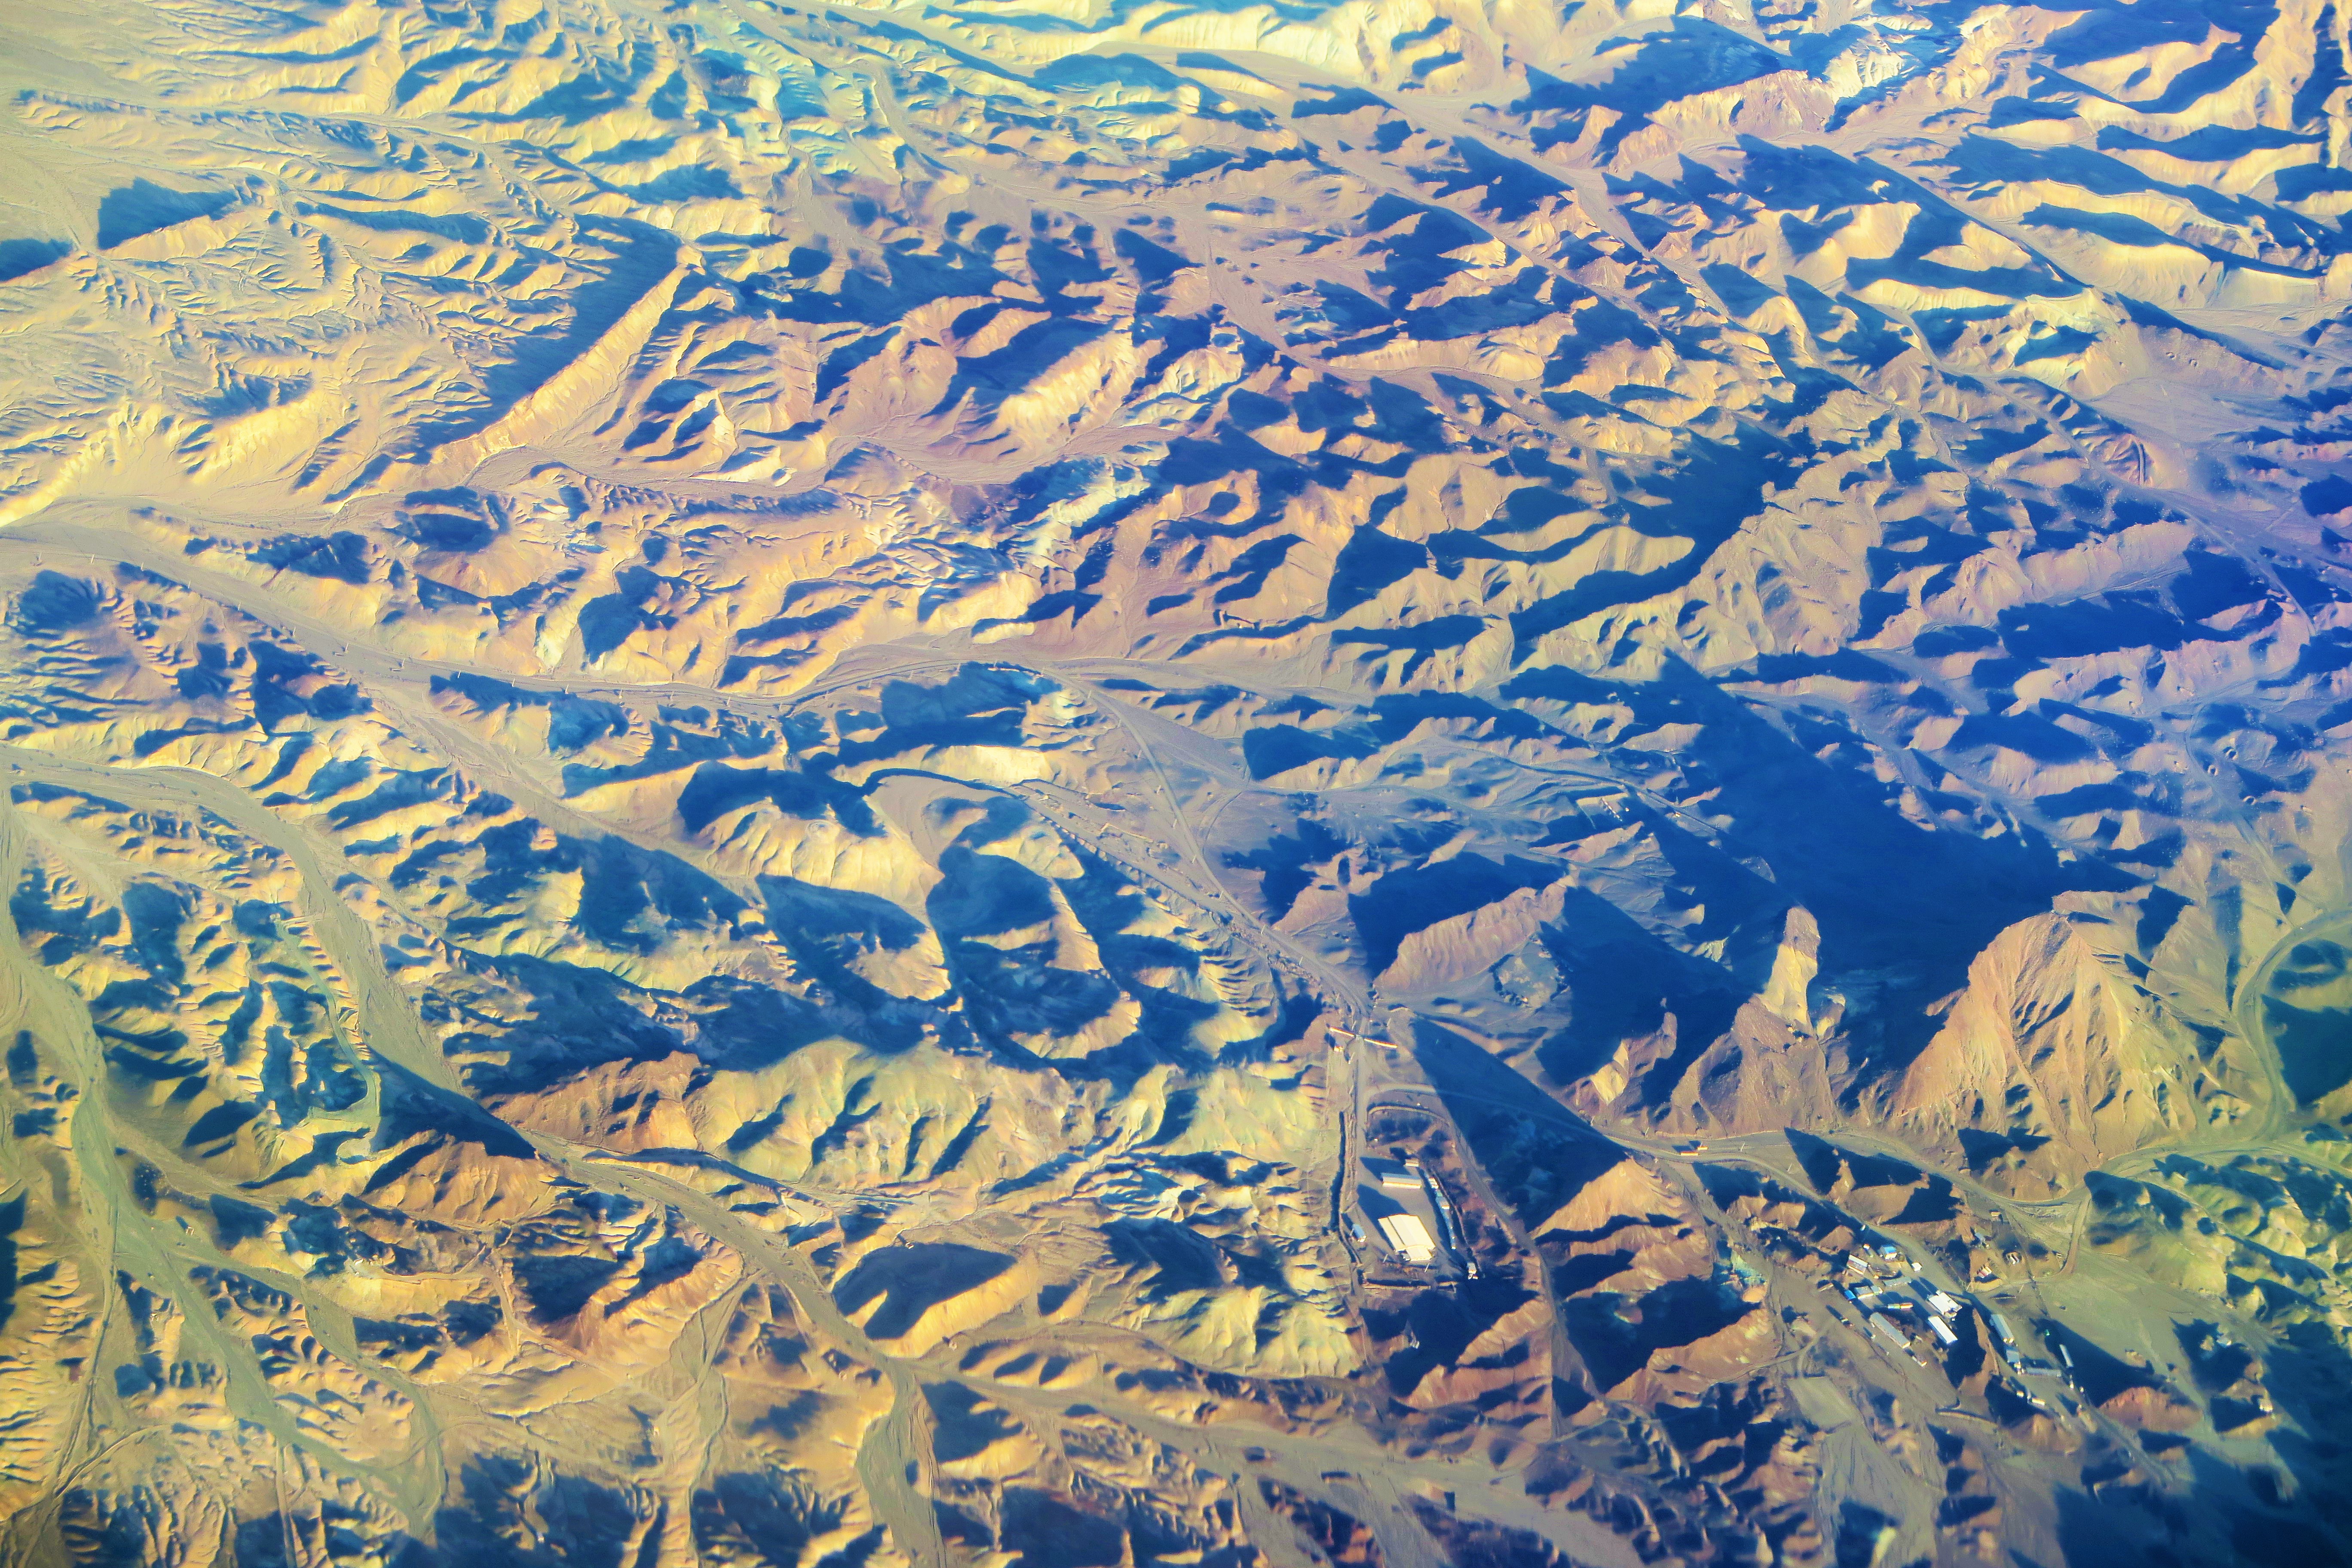
aerial, mountains, terrain, nature, earth, panorama, water, aerial photography, pattern, landscape, geology, photography, bird's eye view, world